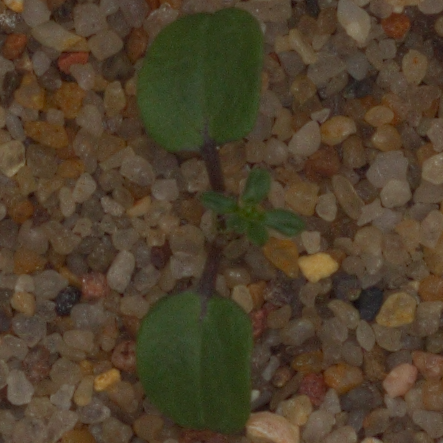
Label: cleavers